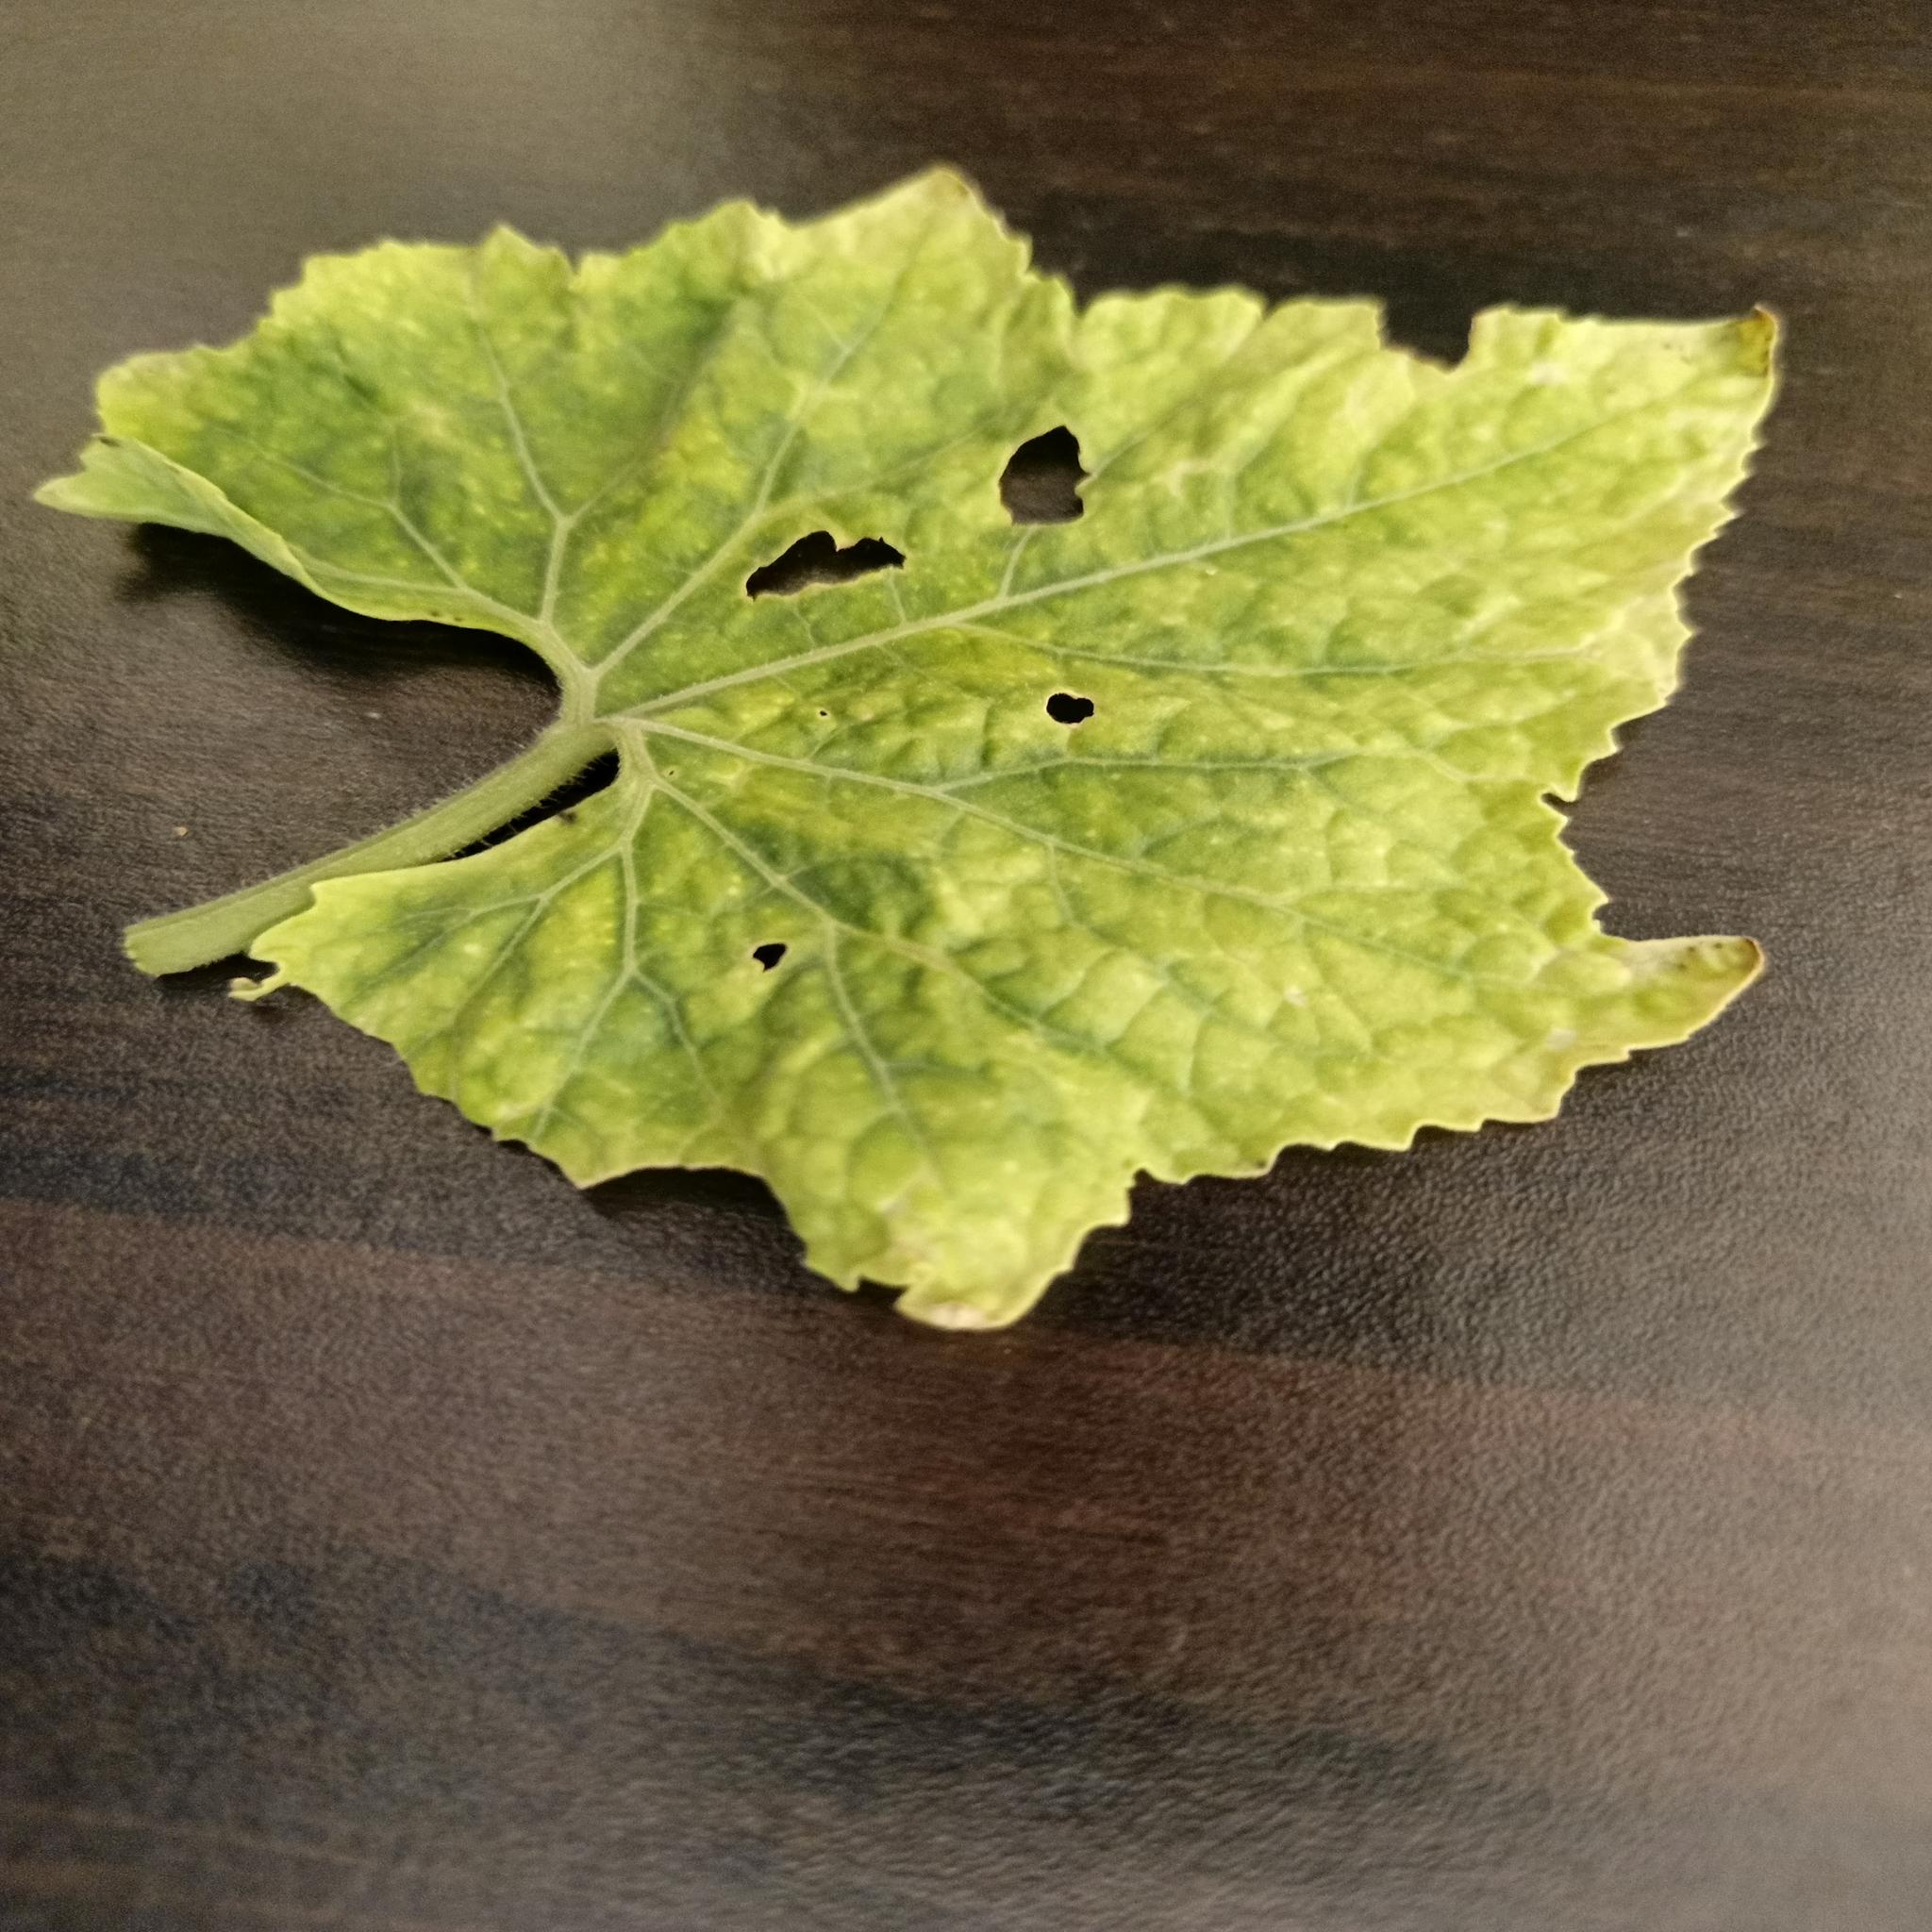
Label: Downy mildew